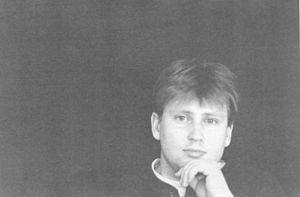
Laurent Poliquin, poète franco-manitobain
Laurent Poliquin, né à Trois-Rivières en 1975, est un poète franco-manitobain, membre de l’Association des auteurs du Manitoba français, du Regroupement des poètes francophones engagés pour la paix et la liberté et distingué par plusieurs récompenses littéraires, tels que le Prix de l’Alliance française, le Prix international Castello di Duino, le Prix Rue-Deschambault et le Prix international de poésie Senghor.